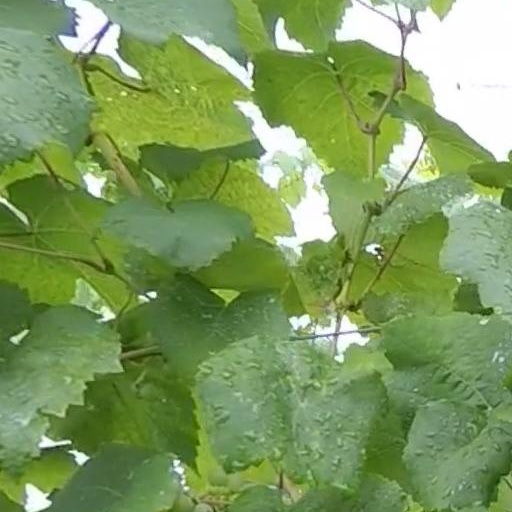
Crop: grape